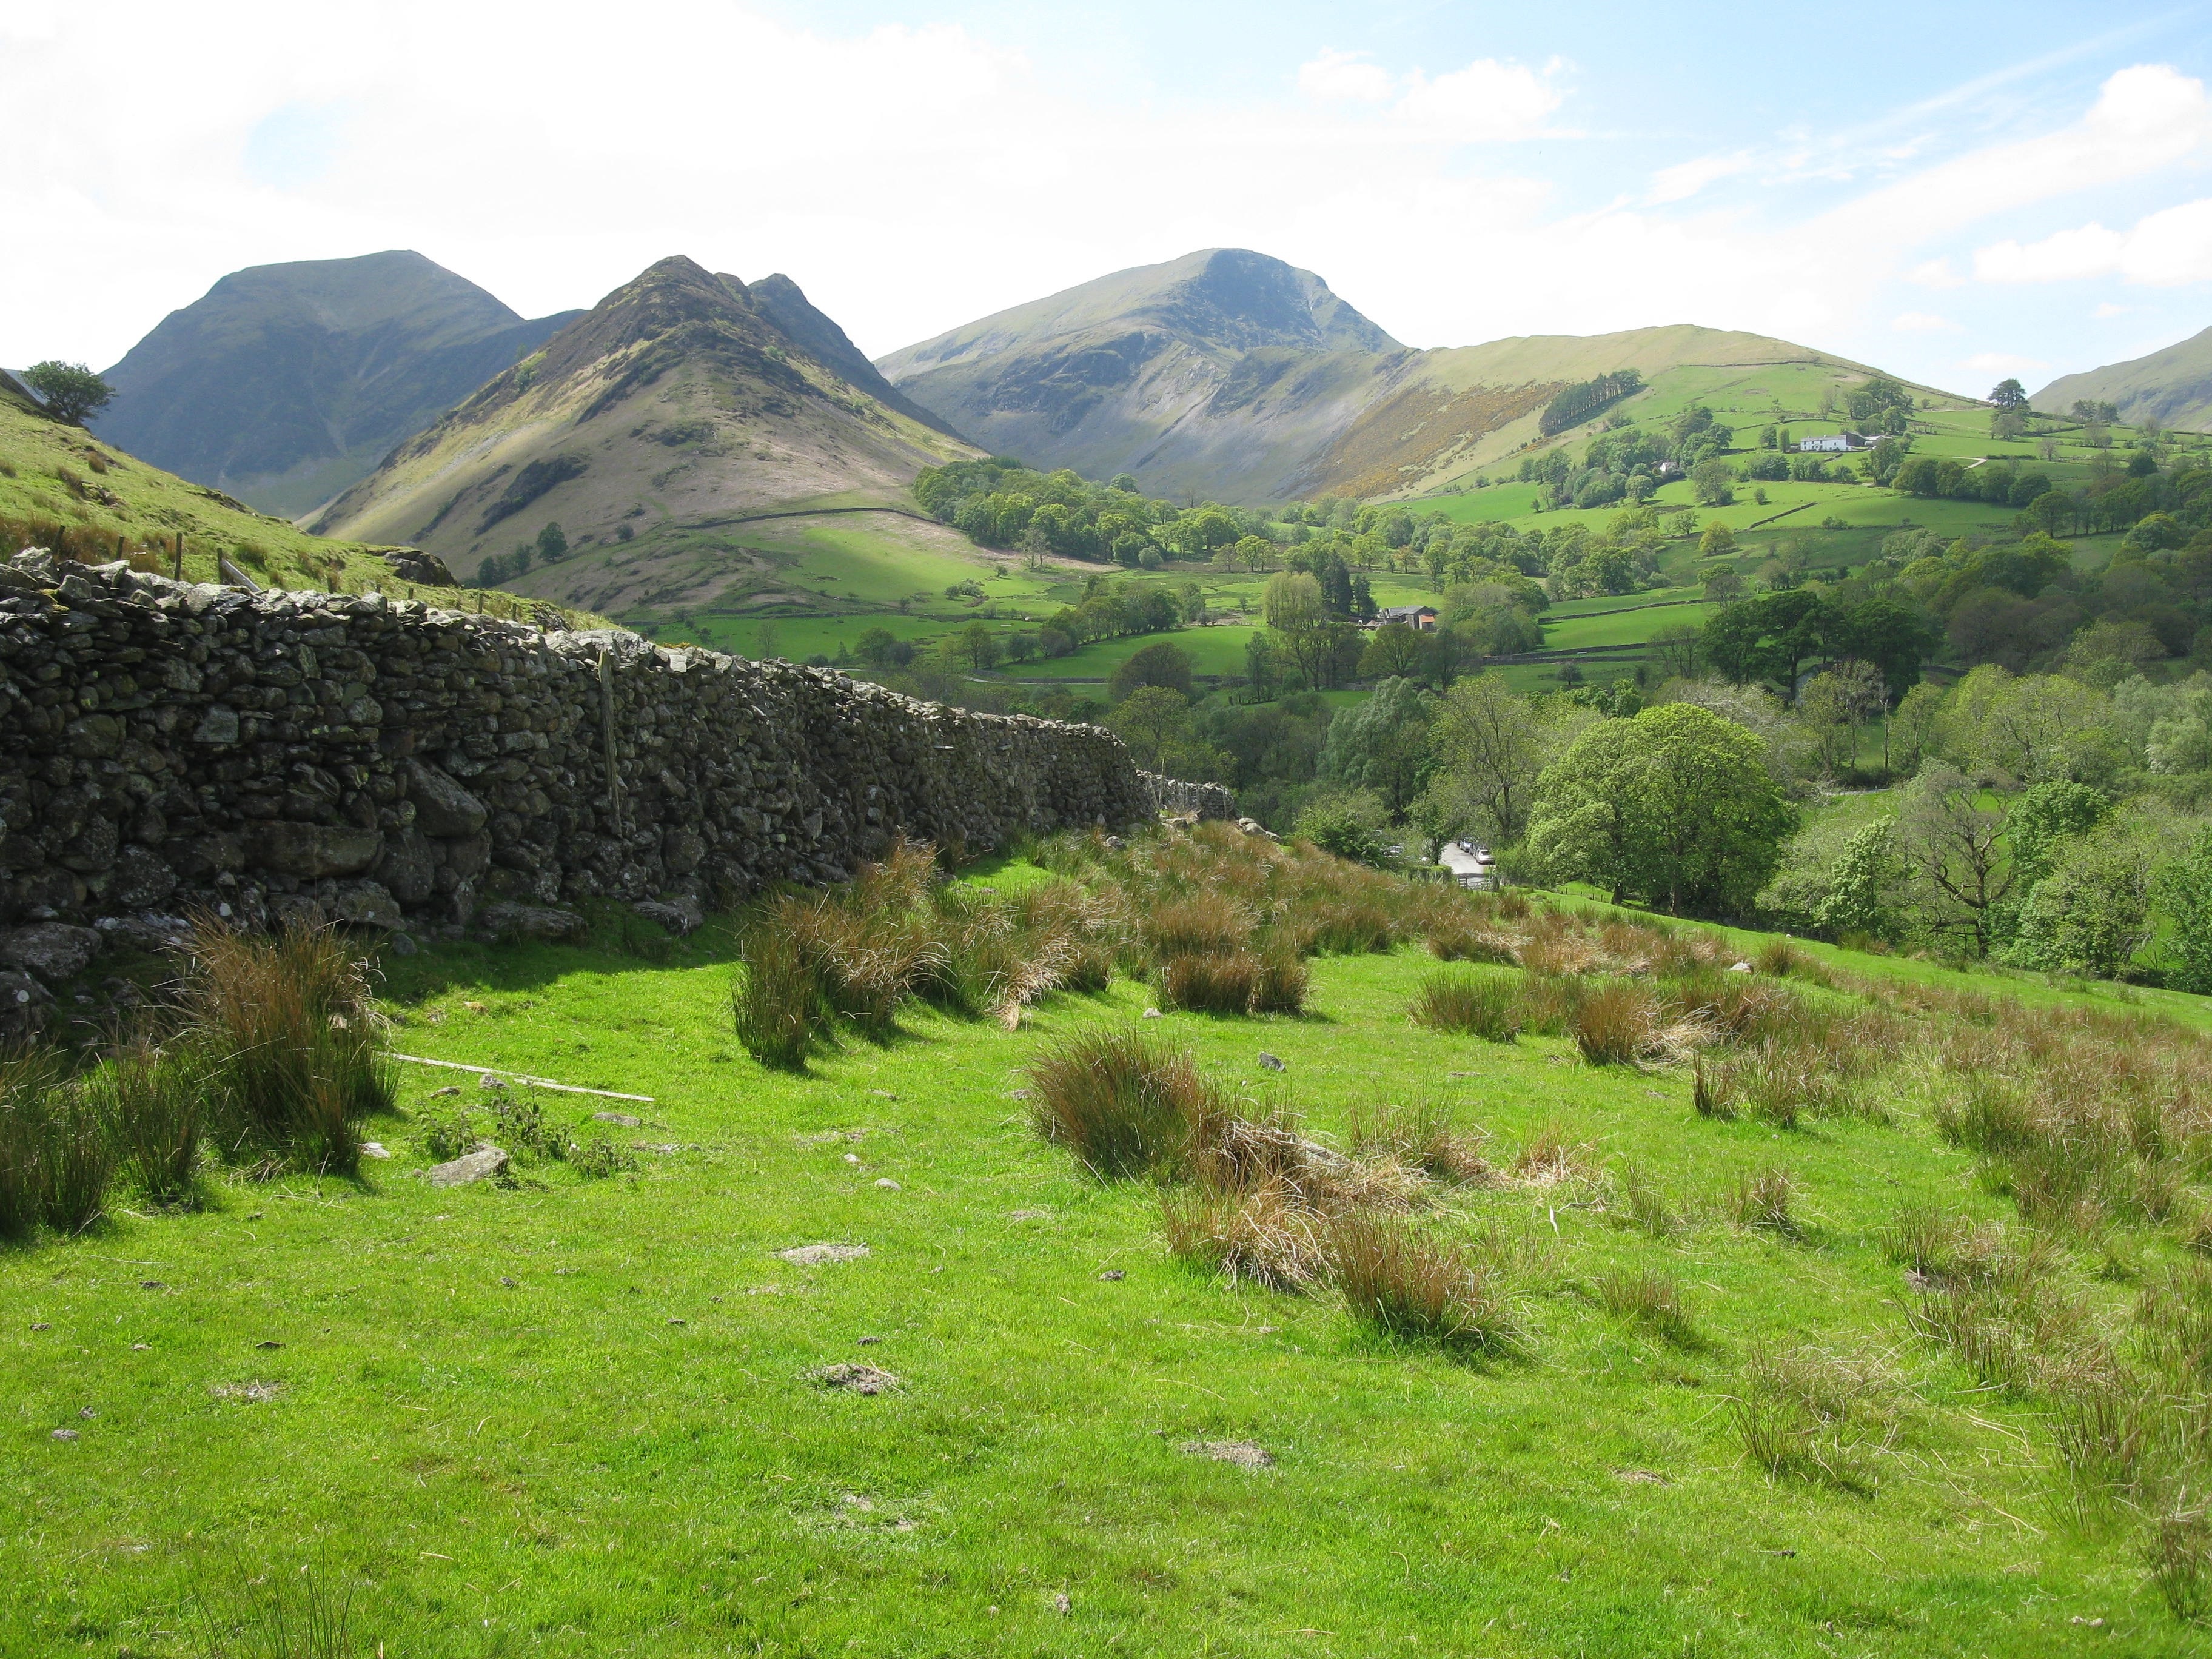
outdoor, mountain, trail, field, meadow, countryside, hill, valley, mountain range, stone, country, village, green, pasture, scenery, highland, terrain, ridge, england, picturesque, plateau, english, fell, loch, ecosystem, landform, tarn, mountain pass, geographical feature, mountainous landforms